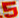
Number: 5